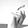
ASL letter: X